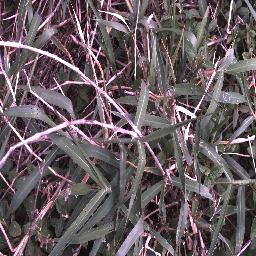
Label: negative